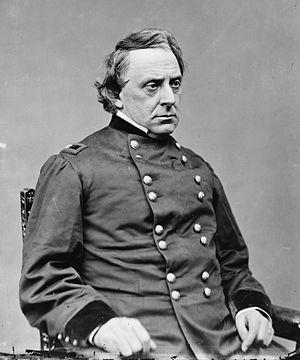
Le New Hampshire élit deux membres du Sénat des États-Unis : un sénateur de classe 2 et un sénateur de classe 3.
Le New Hampshire durant la guerre de Sécession fait partie des États qui restent fidèles à l'Union, en raison de son histoire d'État progressif vis-à-vis de l'esclavage. Étant considéré comme l'un des États les plus progressifs avant la guerre, il apporte son soutien à Abraham Lincoln lors des élections présidentielles de 1860, où il remporte près de 57% des voix exprimées dans l'État. Après le déclenchement du conflit avec le bombardement du fort Sumter en Caroline du Sud, le New Hampshire répond à l'appel d'Abraham Lincoln pour 75 000 troupes afin de réprimer la rébellion, malgré l'impréparation de la milice de l'État d'avant-guerre.